Reaner Shannon

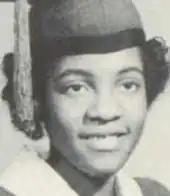
Reaner Gunnels (later Shannon), from the 1955 yearbook of Lincoln High School in Kansas City, MO.

Reaner Gunnels Shannon (October 6, 1936 – July 13, 2022) was an American medical technologist, educator, and philanthropist. From 1998 to 2008, she was associate dean for minority affairs at the University of Missouri–Kansas City School of Medicine (UMKC).